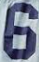
Number: 6